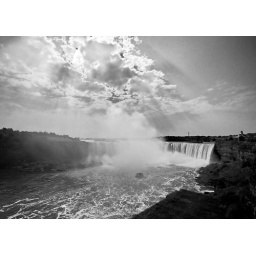
Niagra Falls in black and white